Fredonia Cumberland Presbyterian Church

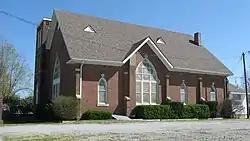
Western side and front

The Fredonia Cumberland Presbyterian Church, in Fredonia, Kentucky, also known as Unity Missionary Baptist Church is a historic church on U.S. Highway 641. It was built in 1892 and added to the National Register of Historic Places in 1985.